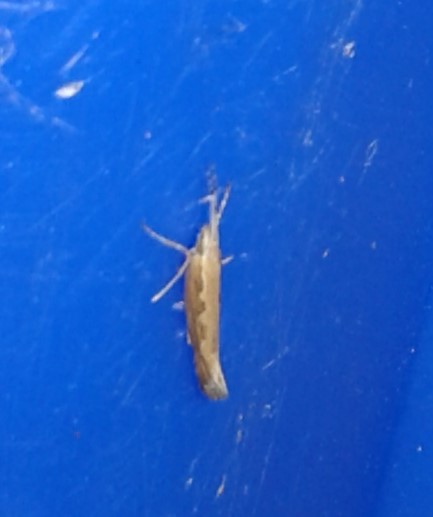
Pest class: diamondback_moth